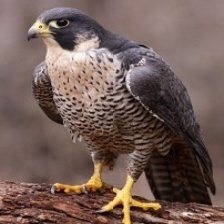
Species: PEREGRINE FALCON
Scientific name: FALCO PEREGRINUS